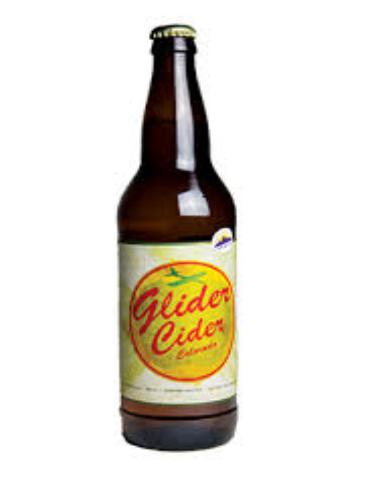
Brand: Glider Cider
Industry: Food